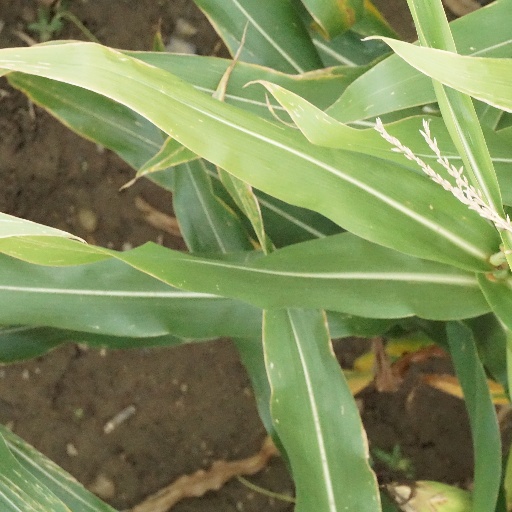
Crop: maize; corn